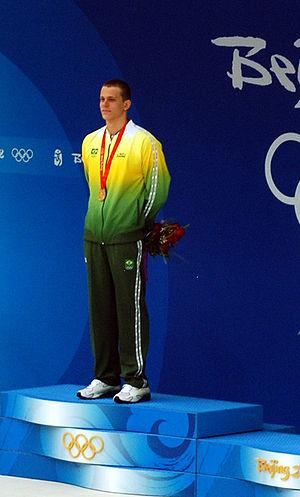
Le Brésilien César Cielo Filho sur le podium du 50m nage libre au cube d'eau, Pékin, le 16 août 2008